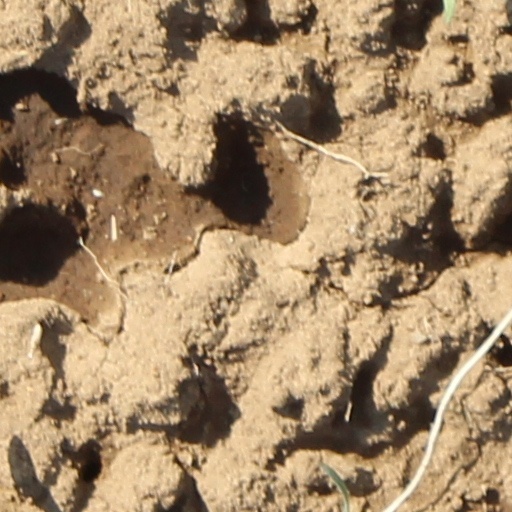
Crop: wheat